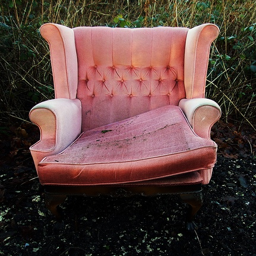
the chair : by person , via photo sharing website